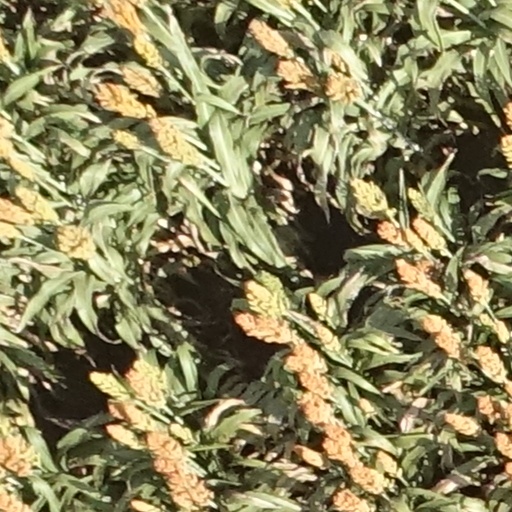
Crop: sorghum